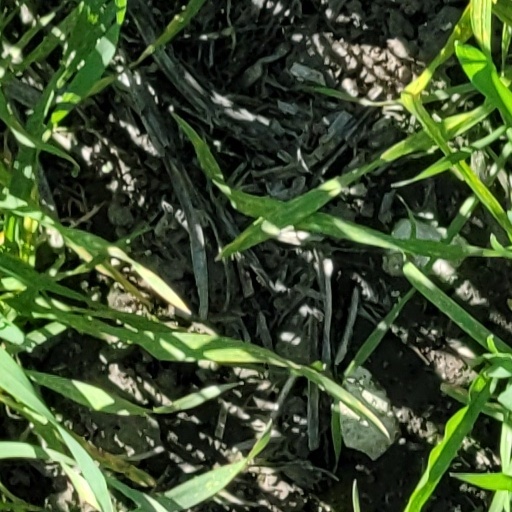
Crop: wheat